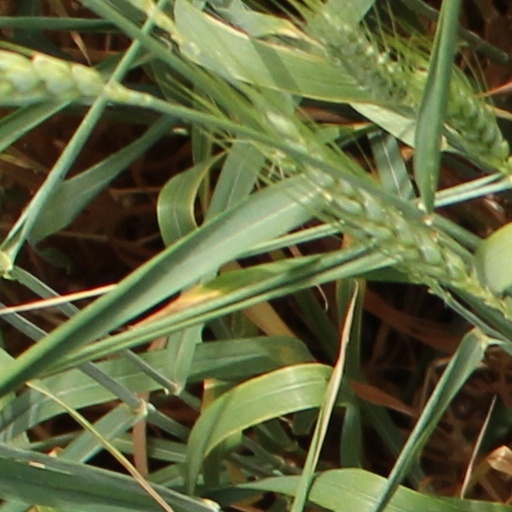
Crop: wheat